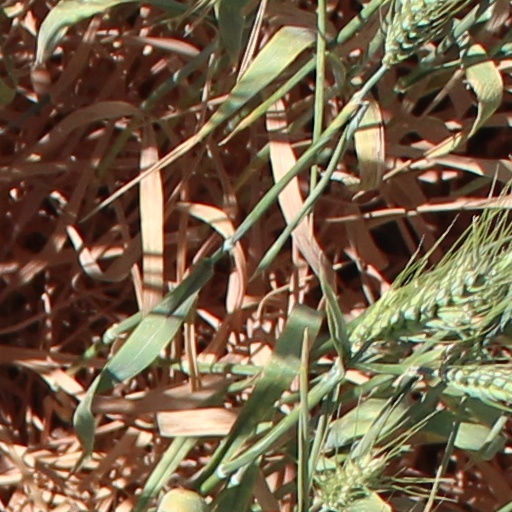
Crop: wheat